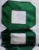
Number: 8